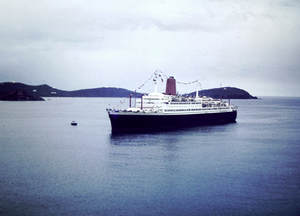
Paquebot TS Bremen, l'île Saint Thomas, la mer des Caraïbes, au printemps de 1968
Le SS Pasteur est un paquebot de lignes transatlantiques lancé le 15 février 1938 à Saint-Nazaire pour la compagnie de navigation Sud-Atlantique et destiné à la ligne d'Amérique du Sud.